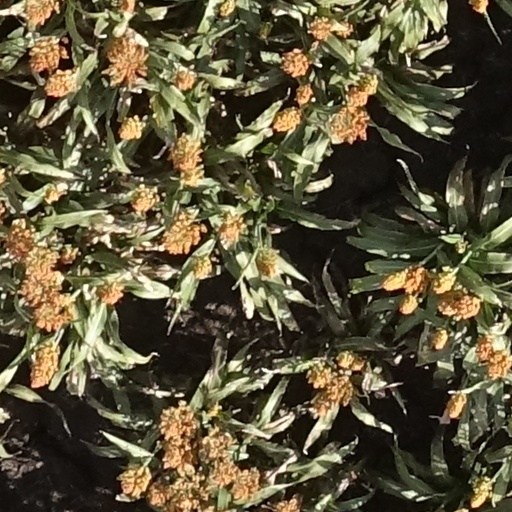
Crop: sorghum